Calvin Christian School (Escondido, California)

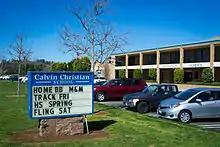
Calvin Christian School in Escondido, California

Calvin Christian School is a private Christian school in Escondido, California. It consists of a preschool, elementary school, junior high, and high school.